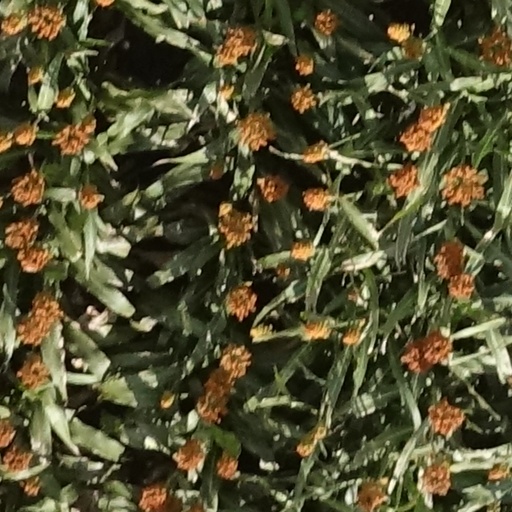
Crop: sorghum